Southern Bagging Company

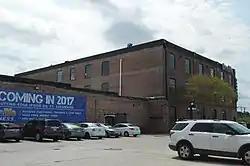
Front and northern side

Southern Bagging Company, also known as Builders Supply Co. and Spaghetti Warehouse, is a historic factory building located at Norfolk, Virginia. It was built in 1918, and is a three-story, five bay by three bay, rectangular brick building. It has a flat roof and corbelled cornice. The building served as a manufacturing facility for bags for the shipping of cotton and agricultural products from the Norfolk harbor. The building subsequently housed Builders Supplies Corporation from 1924 to 1964. It housed a Spaghetti Warehouse restaurant from 1991 to 2001.